List of hotel fires in the United States

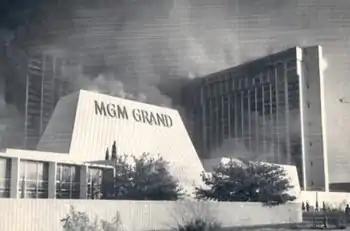
The MGM Grand seen from Caesars Palace

On November 21, 1980, a fire broke out in the MGM Grand Hotel (now Horseshoe Las Vegas) in Paradise, Nevada, killing 85 people, most through smoke inhalation. It remains the worst disaster in Nevada history, and the third-worst hotel fire in modern U.S. history.